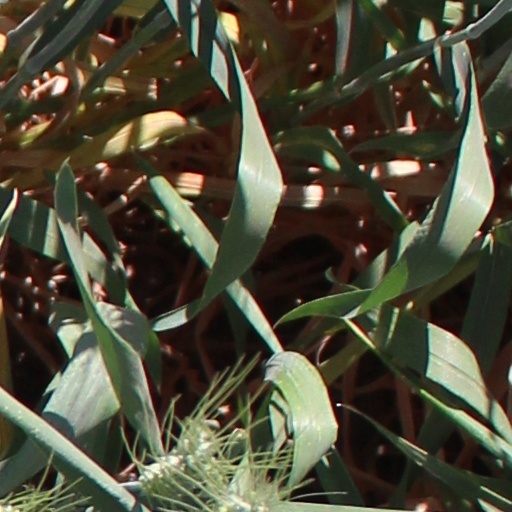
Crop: wheat